Evergreen Point Floating Bridge

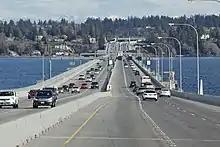
Eastbound view from the floating portion of the bridge

The new bridge was dedicated on April 2, 2016, in a ceremony presided over by Governor of Washington Jay Inslee and attended by an estimated 40,000 to 50,000 people. The ceremony also included a community fun run and walk on the bridge, and a bicycle ride hosted by the Cascade Bicycle Club on the bridge and the Interstate 5 express lanes the following day. As part of the opening ceremonies, the bridge was certified as the world's longest floating bridge by "Guinness World Records", at long; the bridge took the record from the previous Evergreen Point Floating Bridge, which was shorter in length.